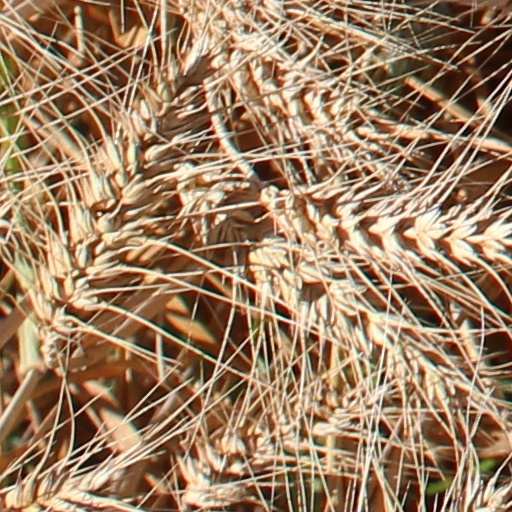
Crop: wheat